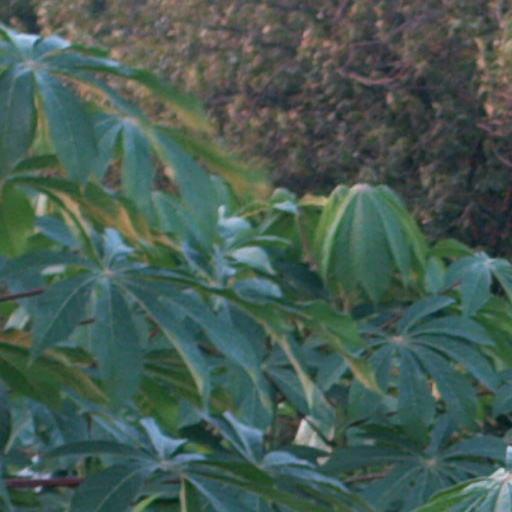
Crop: cassava